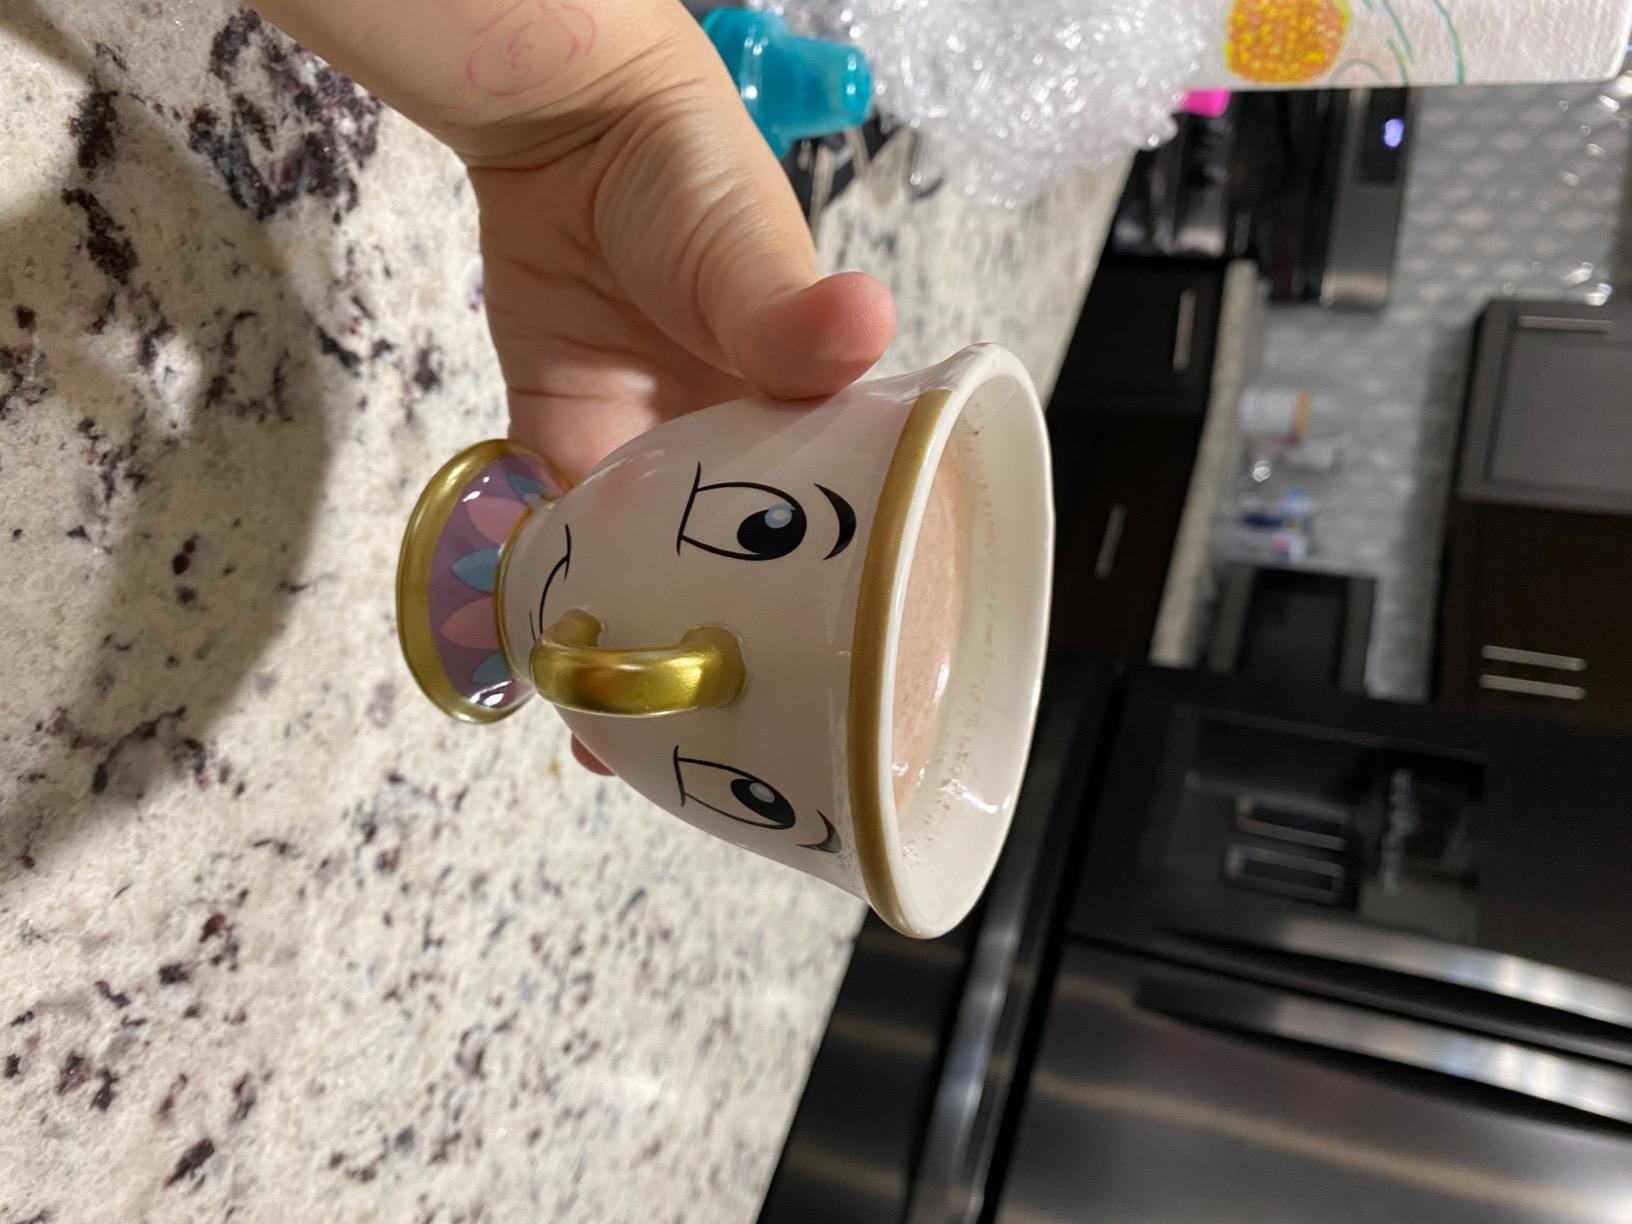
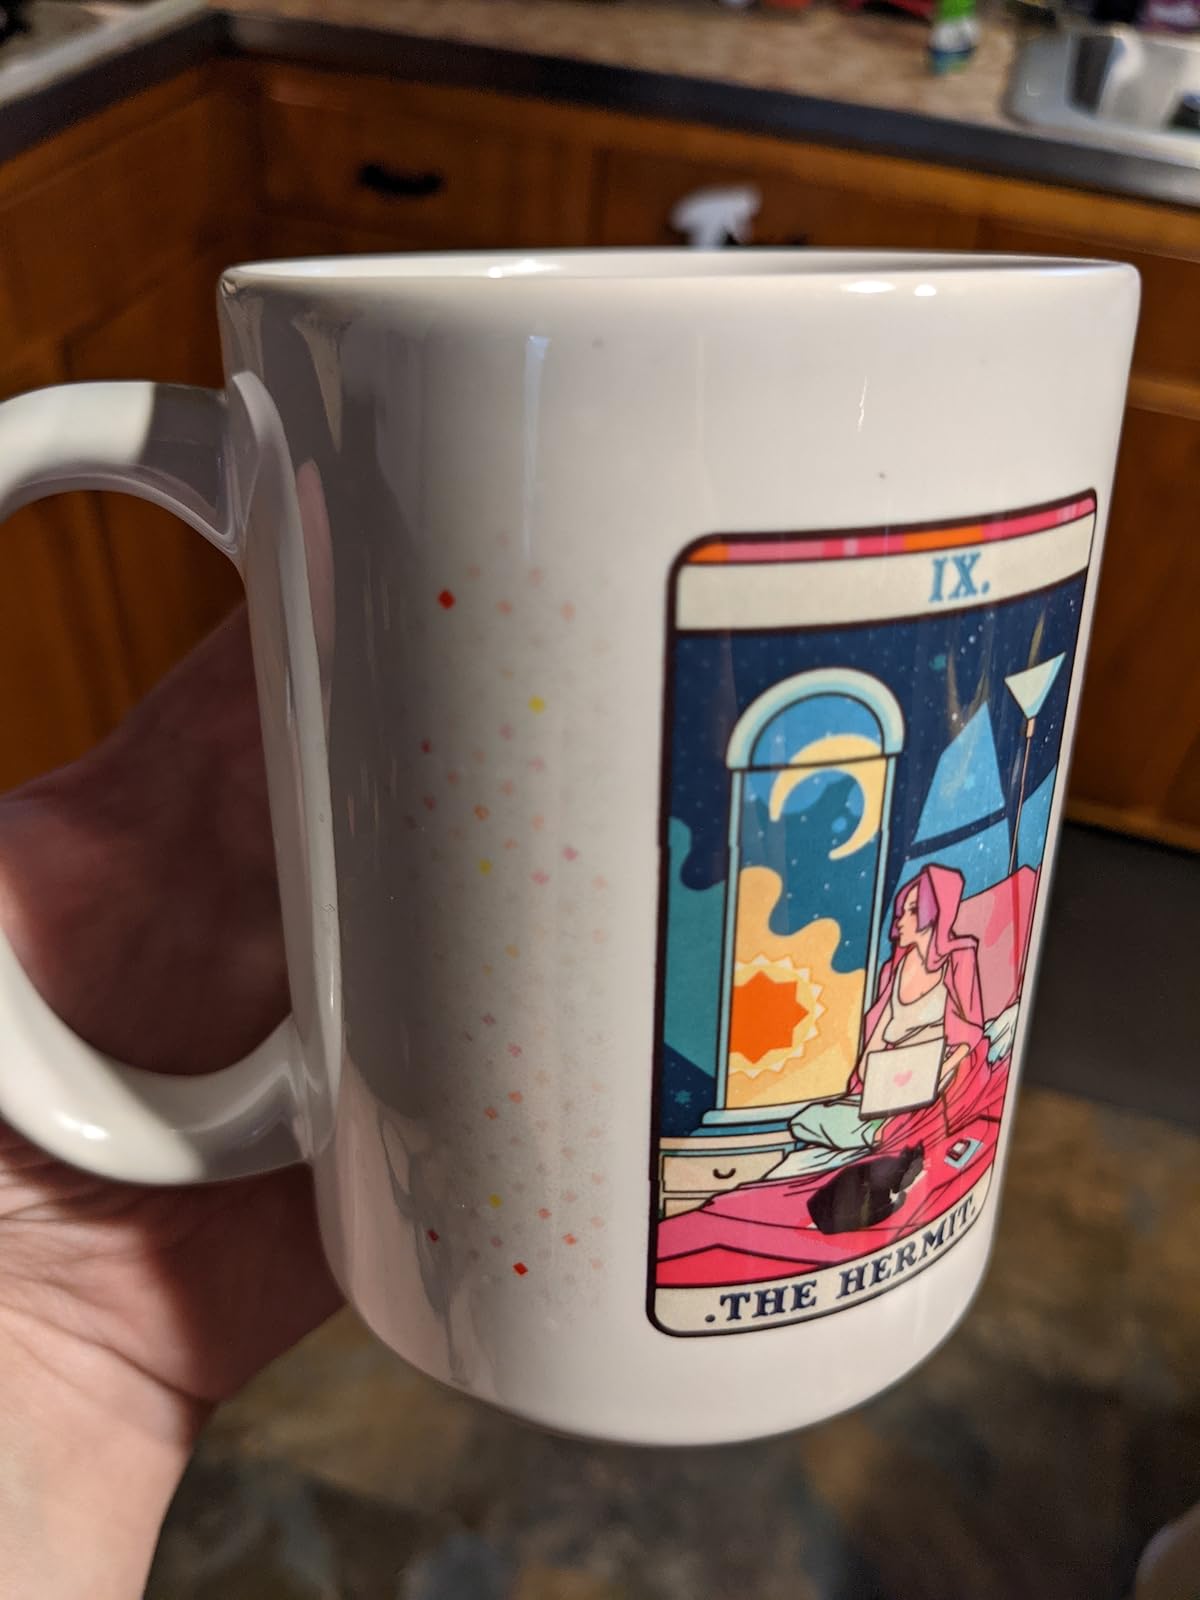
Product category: items_mug
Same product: no